Sin (mythology)

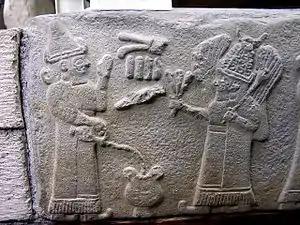
A relief depicting the offering of a libation to the Anatolian moon god Arma (right).

In Hittite and Luwian sources the logographic writings 30 and EN.ZU were used to render the name of the Anatolian moon god Arma. As noted by , while 30 was also used to represent the name of the Hattian moon god Kašku in the corresponding version of the myth "The Moon that Fell from Heaven", it is improbable that it designates him in cultic texts, as he was a deity of little relevance in Hattian and Hittite religion.